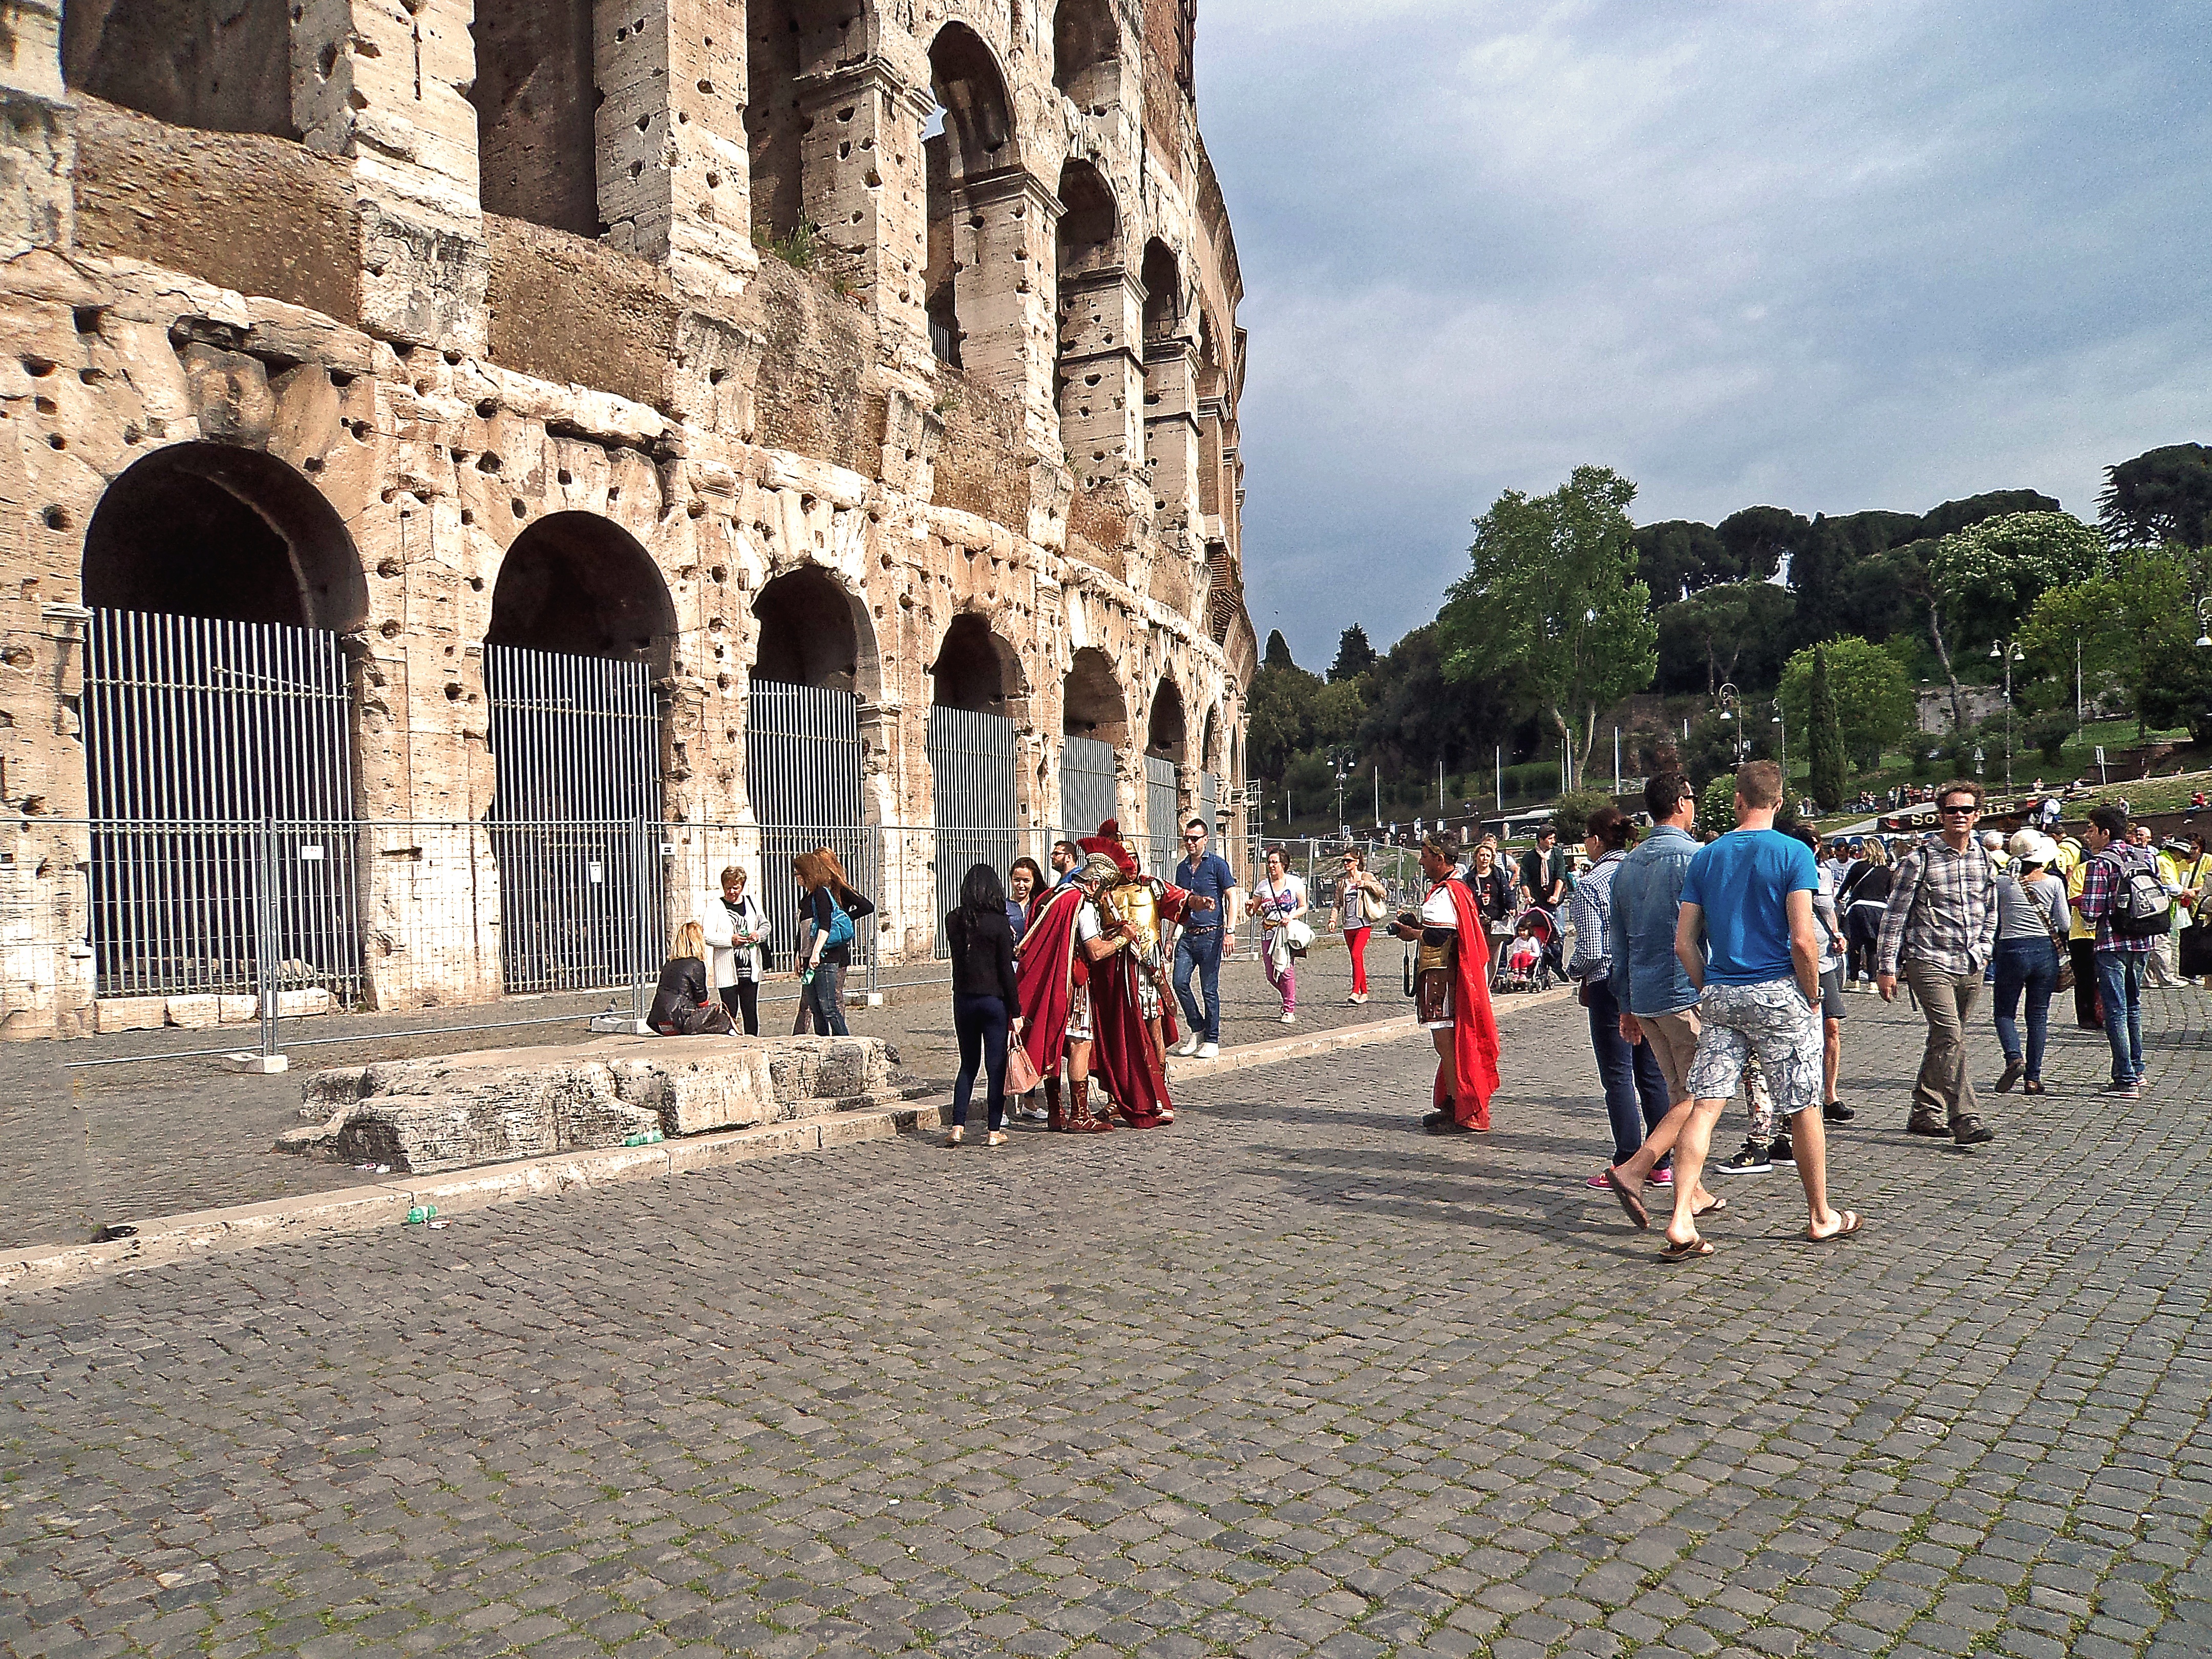
architecture, people, ice, italy, tourism, place of worship, empire, rome, temple, roman, caesar, monuments, guards, armor, ancient times, tours, the coliseum, the amphitheater, ancient building, ancient history, the legionnaires, the toga